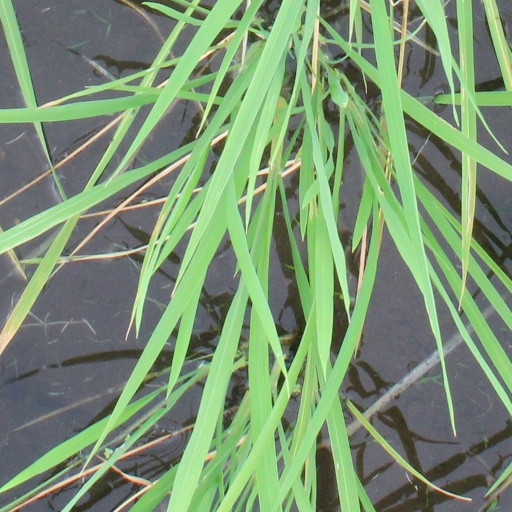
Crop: rice